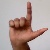
The image shows a hand gesture representing the letter 'L' in Indian Sign Language.